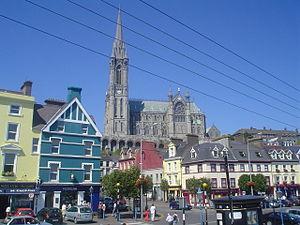
La cathédrale Saint-Colman de Cobh est une cathédrale catholique romaine irlandaise. Elle est le siège du diocèse de Cloyne.